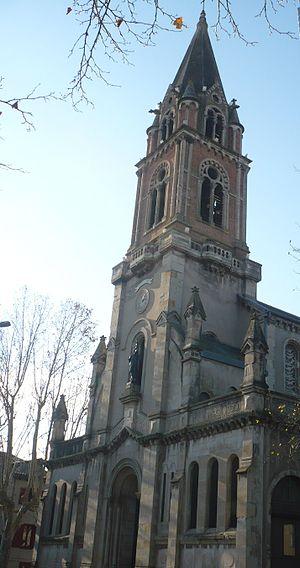
L'église Saint-Jean et Saint-Louis ou église Saint-Jean-Saint-Louis, est un édifice religieux paroissial situé à Castres, dans le Tarn, en région Occitanie. Situé à l'extrémité Nord de la place Pierre Fabre, elle est dédiée à Louis IX et à Jean le Baptiste.
Castres est une commune française, unique sous-préfecture du département du Tarn et chef-lieu de l'arrondissement de Castres, en région Occitanie.